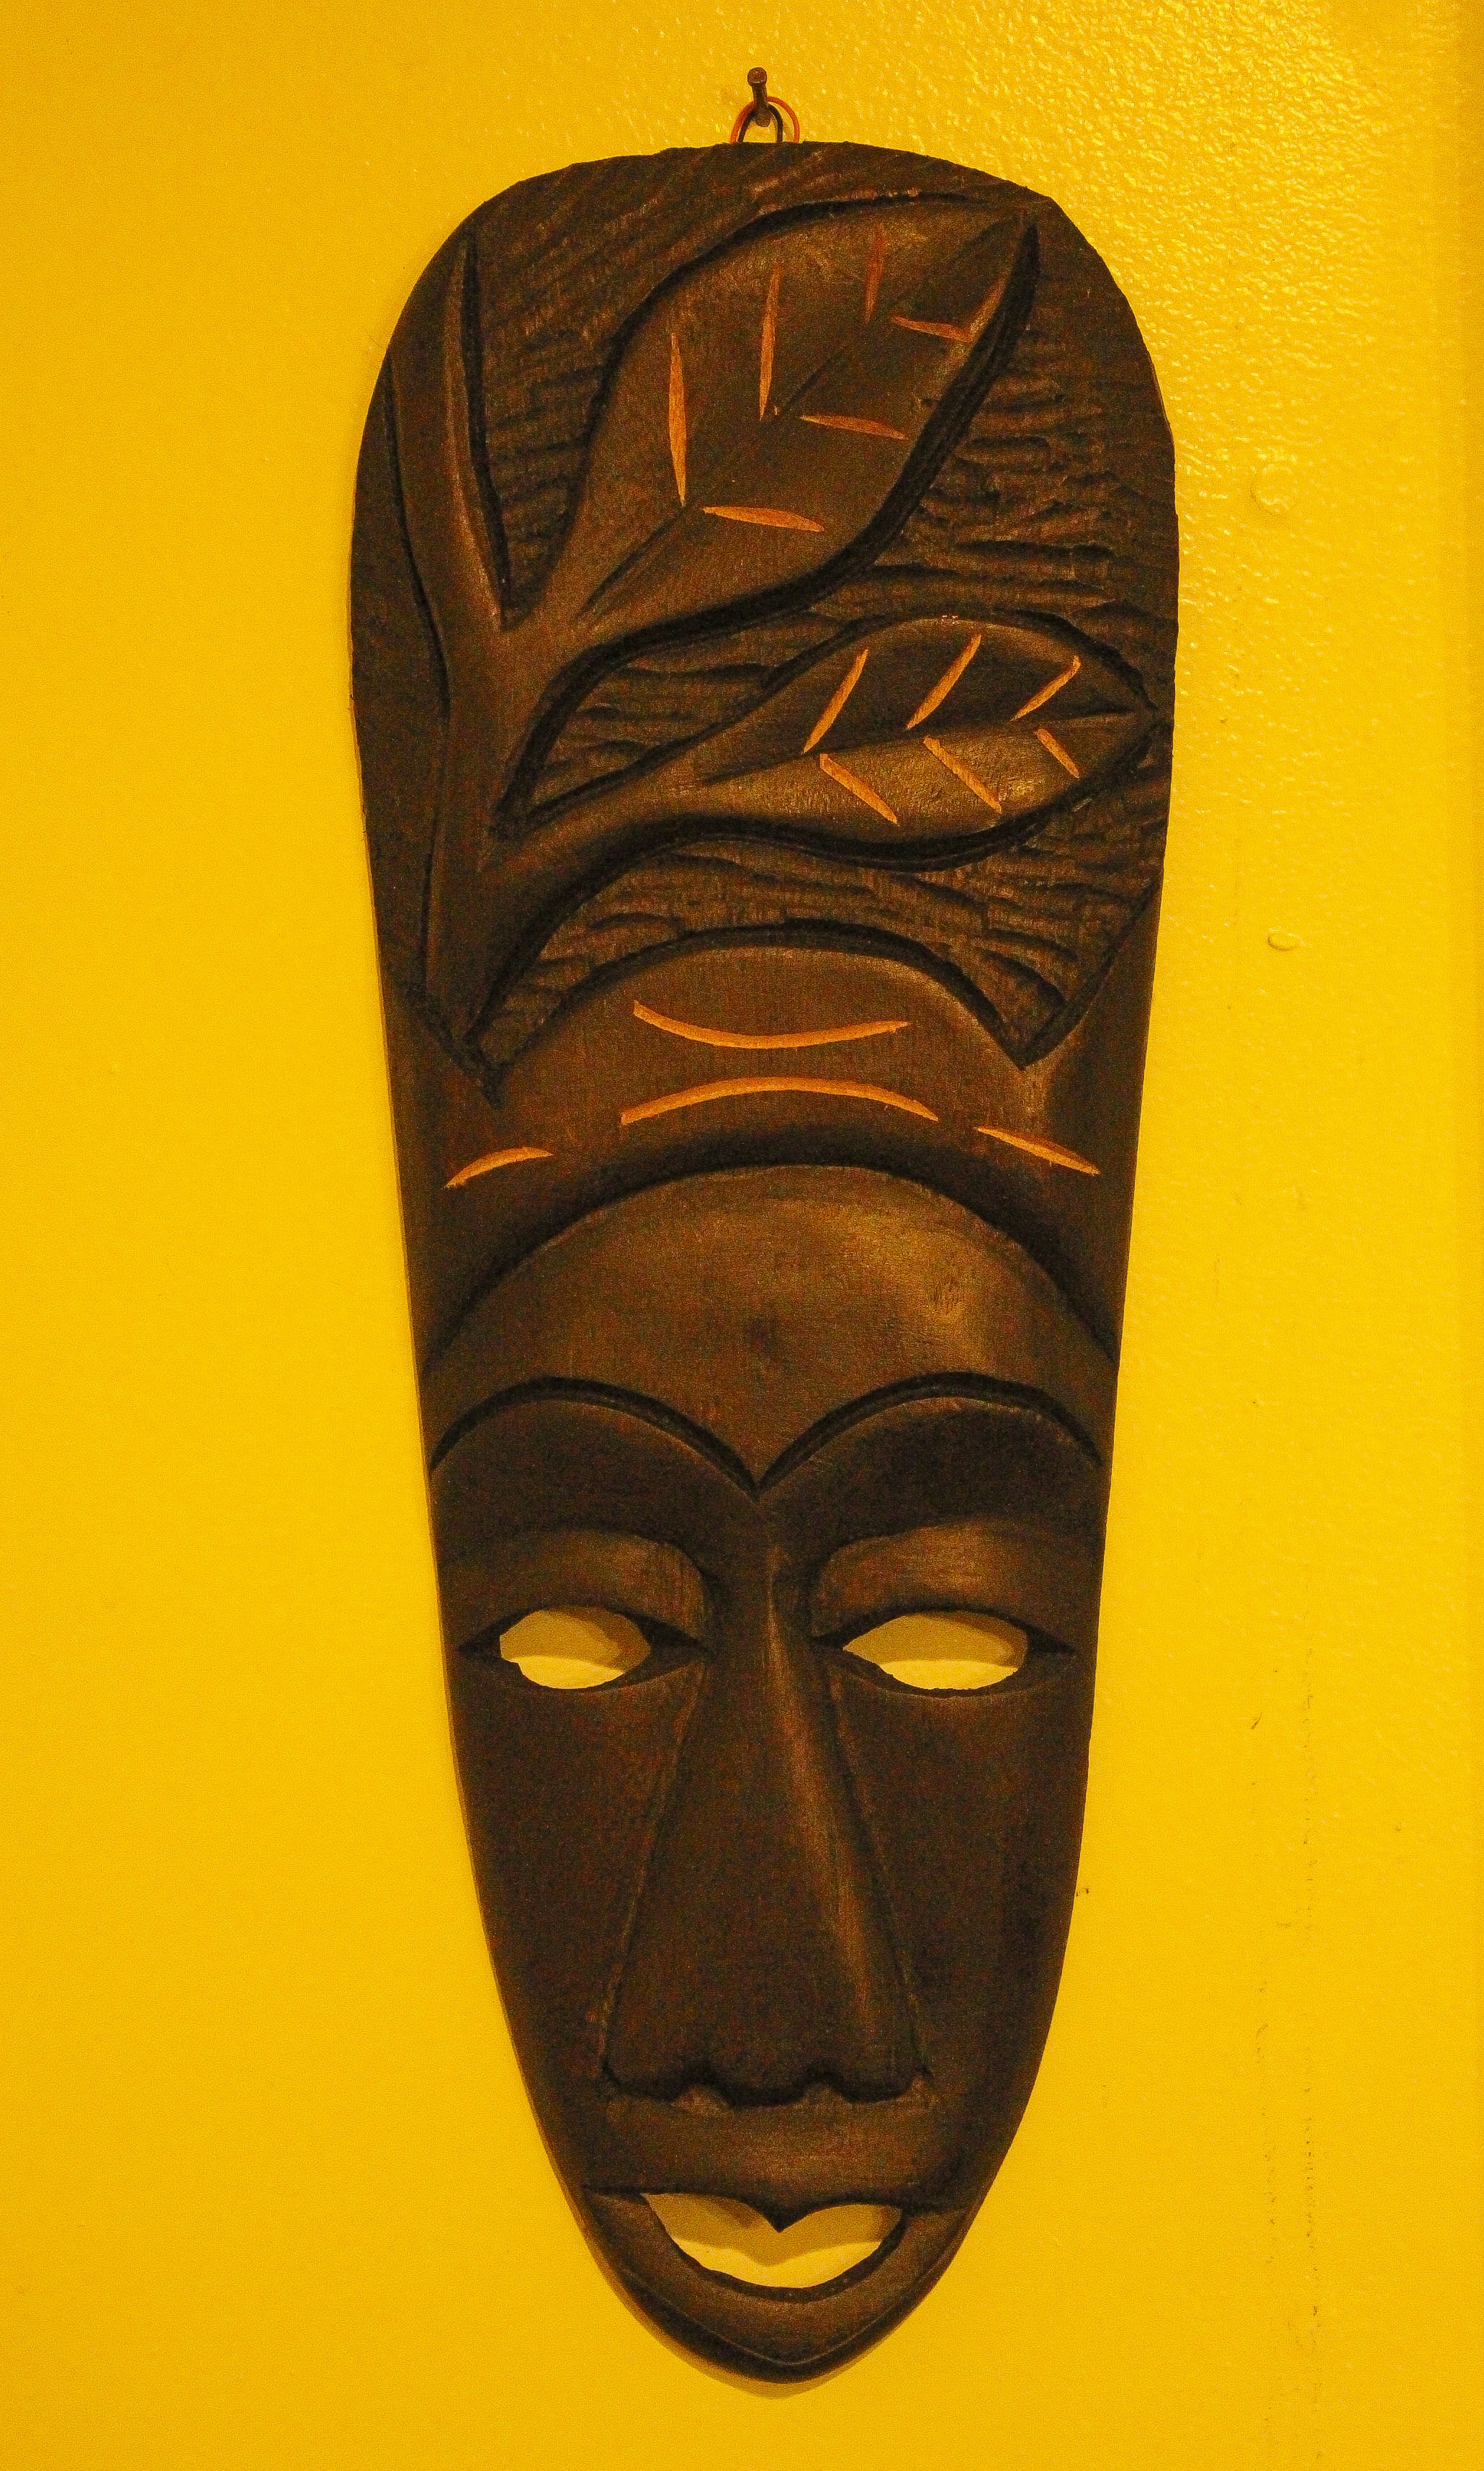
wood, clothing, yellow, headgear, ornament, mask, head, carving, costume, masque, haitian, tiki